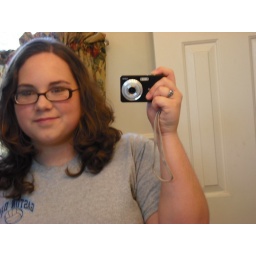
Taking pictures of myself in my mother's bathroom mirror